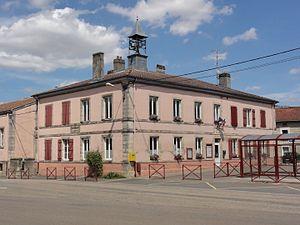
Mangiennes est une commune du département de la Meuse, dans la région Grand Est, en France dont les habitants sont appelés Mangiennois.